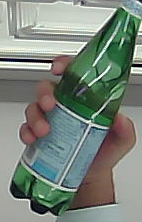
Product: sanpellegrino_water